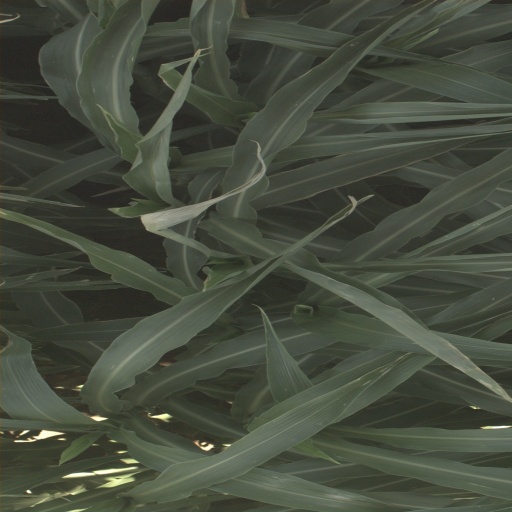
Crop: sorghum